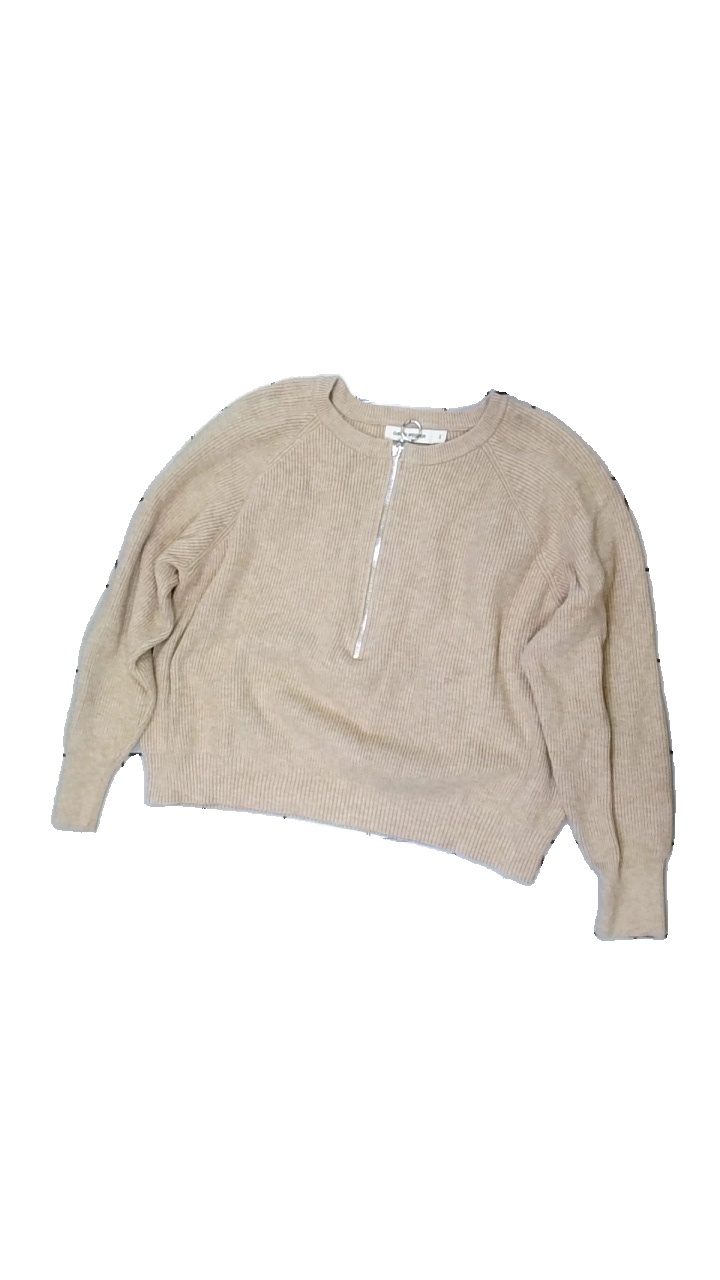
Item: Sweater (Ladies)
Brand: Carin Wester
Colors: Beige
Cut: Regular, C-collar
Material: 67% viscose, 33% nylon
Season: All
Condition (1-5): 3
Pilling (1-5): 4
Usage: Reuse
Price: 50-100